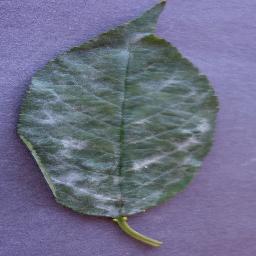
Label: Cherry___Powdery_mildew